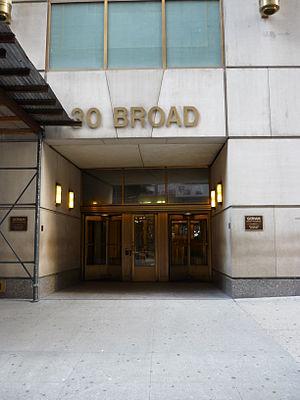
Le Continental Bank Building est un gratte-ciel de 171 mètres construit à New York en 1932.